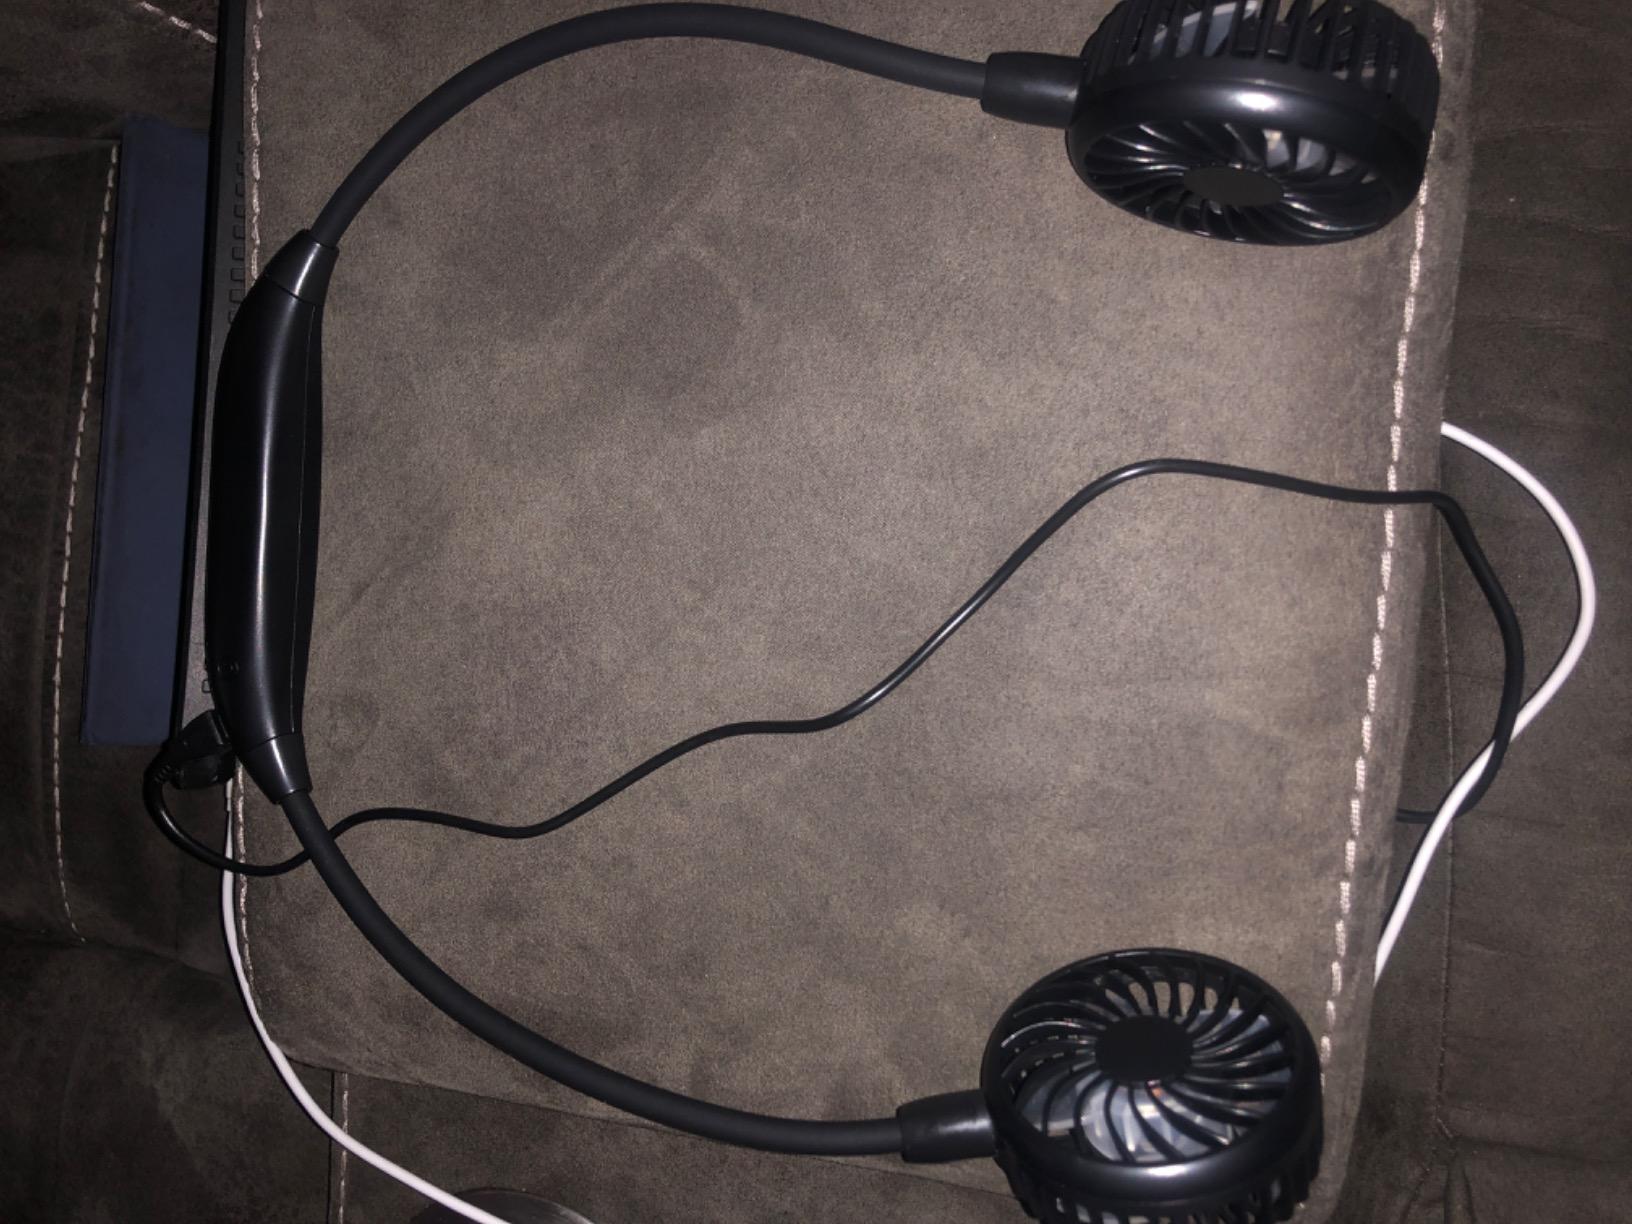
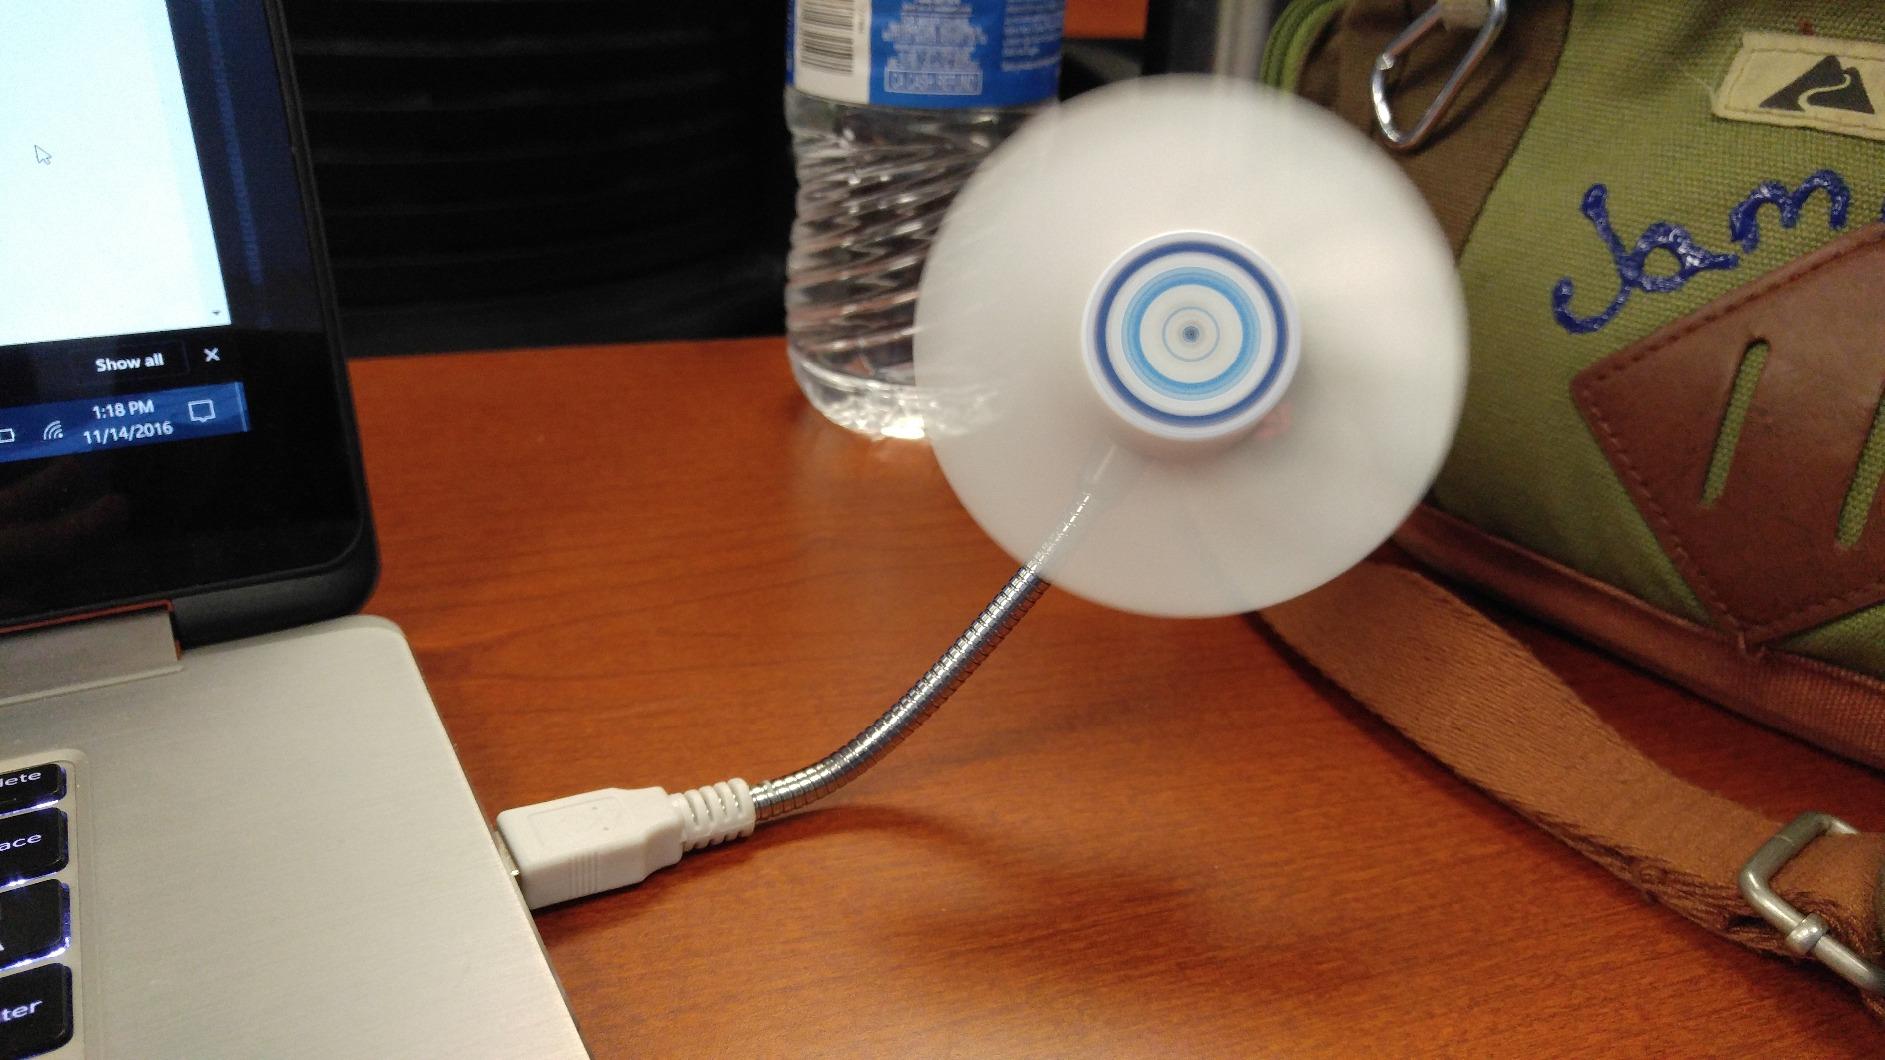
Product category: fan
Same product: no